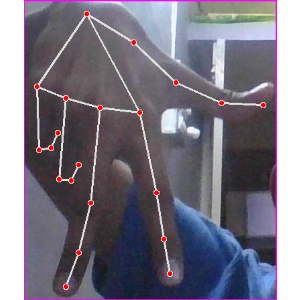
अक्षर: ग